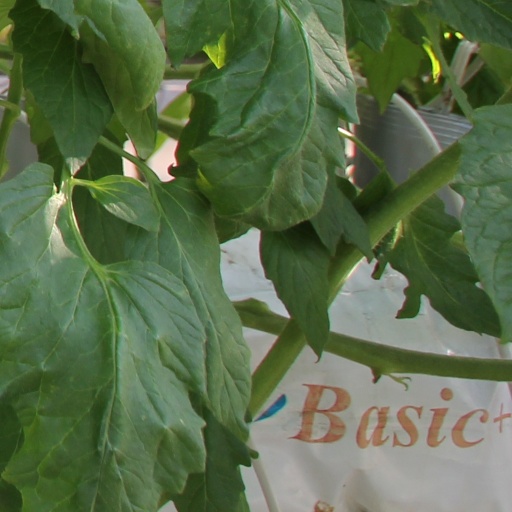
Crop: tomato